Amstelkerk

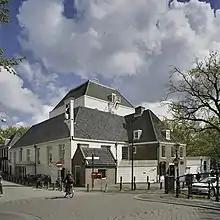
The Amstelkerk in 2005

The Amstelkerk is a Reformed church building in central Amsterdam, Netherlands. It lies in the southern part of the Grachtengordel neighborhood, near the Amstel River, between the Prinsengracht, Reguliersgracht and Keizersgracht. The church was designed by Daniël Stalpaert and was originally intended as a wooden emergency church, erected to provide for church services in the fourth Golden Age extension of Amsterdam laid out in 1662, but it was never replaced by a more permanent building. The church was expanded several times starting in 1673 with annexes built of stone. The interior originally had a very modest appearance, but was replaced by a neogothic design by Hendrik Springer in 1842. In the early 19th century, plans were drawn up, but never executed, to build the Dutch Mint in the square next to church. The church was bought by Stadsherstel Amsterdam in the late 1980s, which completed renovations in 1990.